Alexander II of Russia

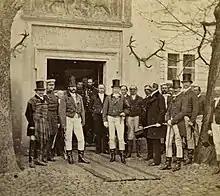
Alexander II with his uncle, German Emperor William I, on a hunting trip together, 1872

Emancipation was not a simple goal capable of being achieved instantaneously by imperial decree. It contained complicated problems, deeply affecting the economic, social, and political future of the nation. Alexander had to choose between the different measures recommended to him and decide, if the serfs would become agricultural laborers dependent economically and administratively on the landlords, or if the serfs would be transformed into a class of independent communal proprietors. The emperor gave his support to the latter project, and the Russian peasantry became one of the last groups of peasants in Europe to shake off serfdom. The architects of the emancipation manifesto were Alexander's brother Konstantin, Yakov Rostovtsev, and Nikolay Milyutin. On 3 March 1861, six years after his accession, the emancipation law was signed and published.